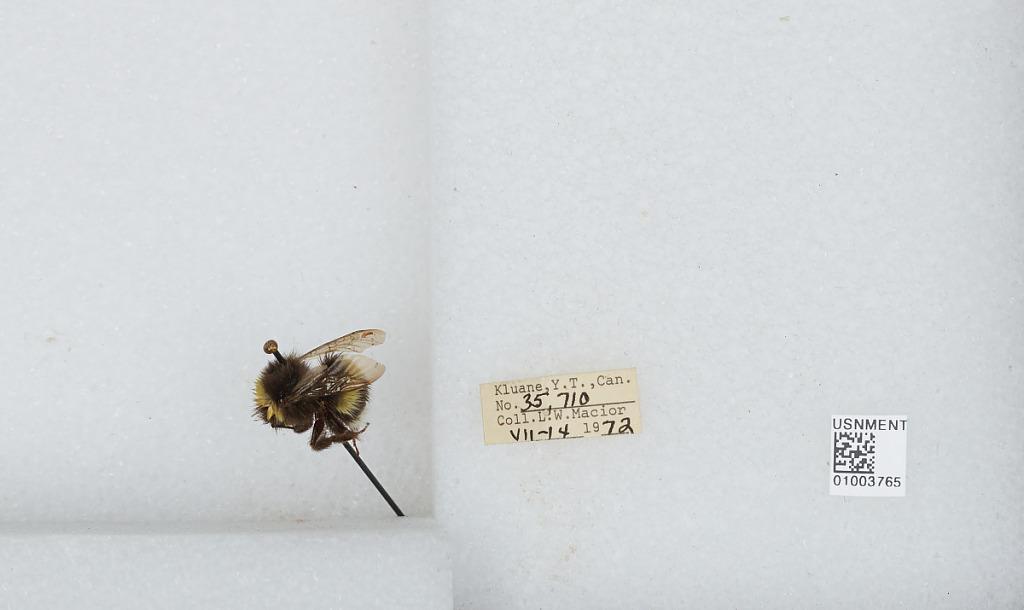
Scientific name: Bombus (Bombus) lucorum (Linnaeus)
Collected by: L. Macior
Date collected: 1972-7-14
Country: Canada
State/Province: Yukon Territory
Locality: Kluane
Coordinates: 60.75, -139.5